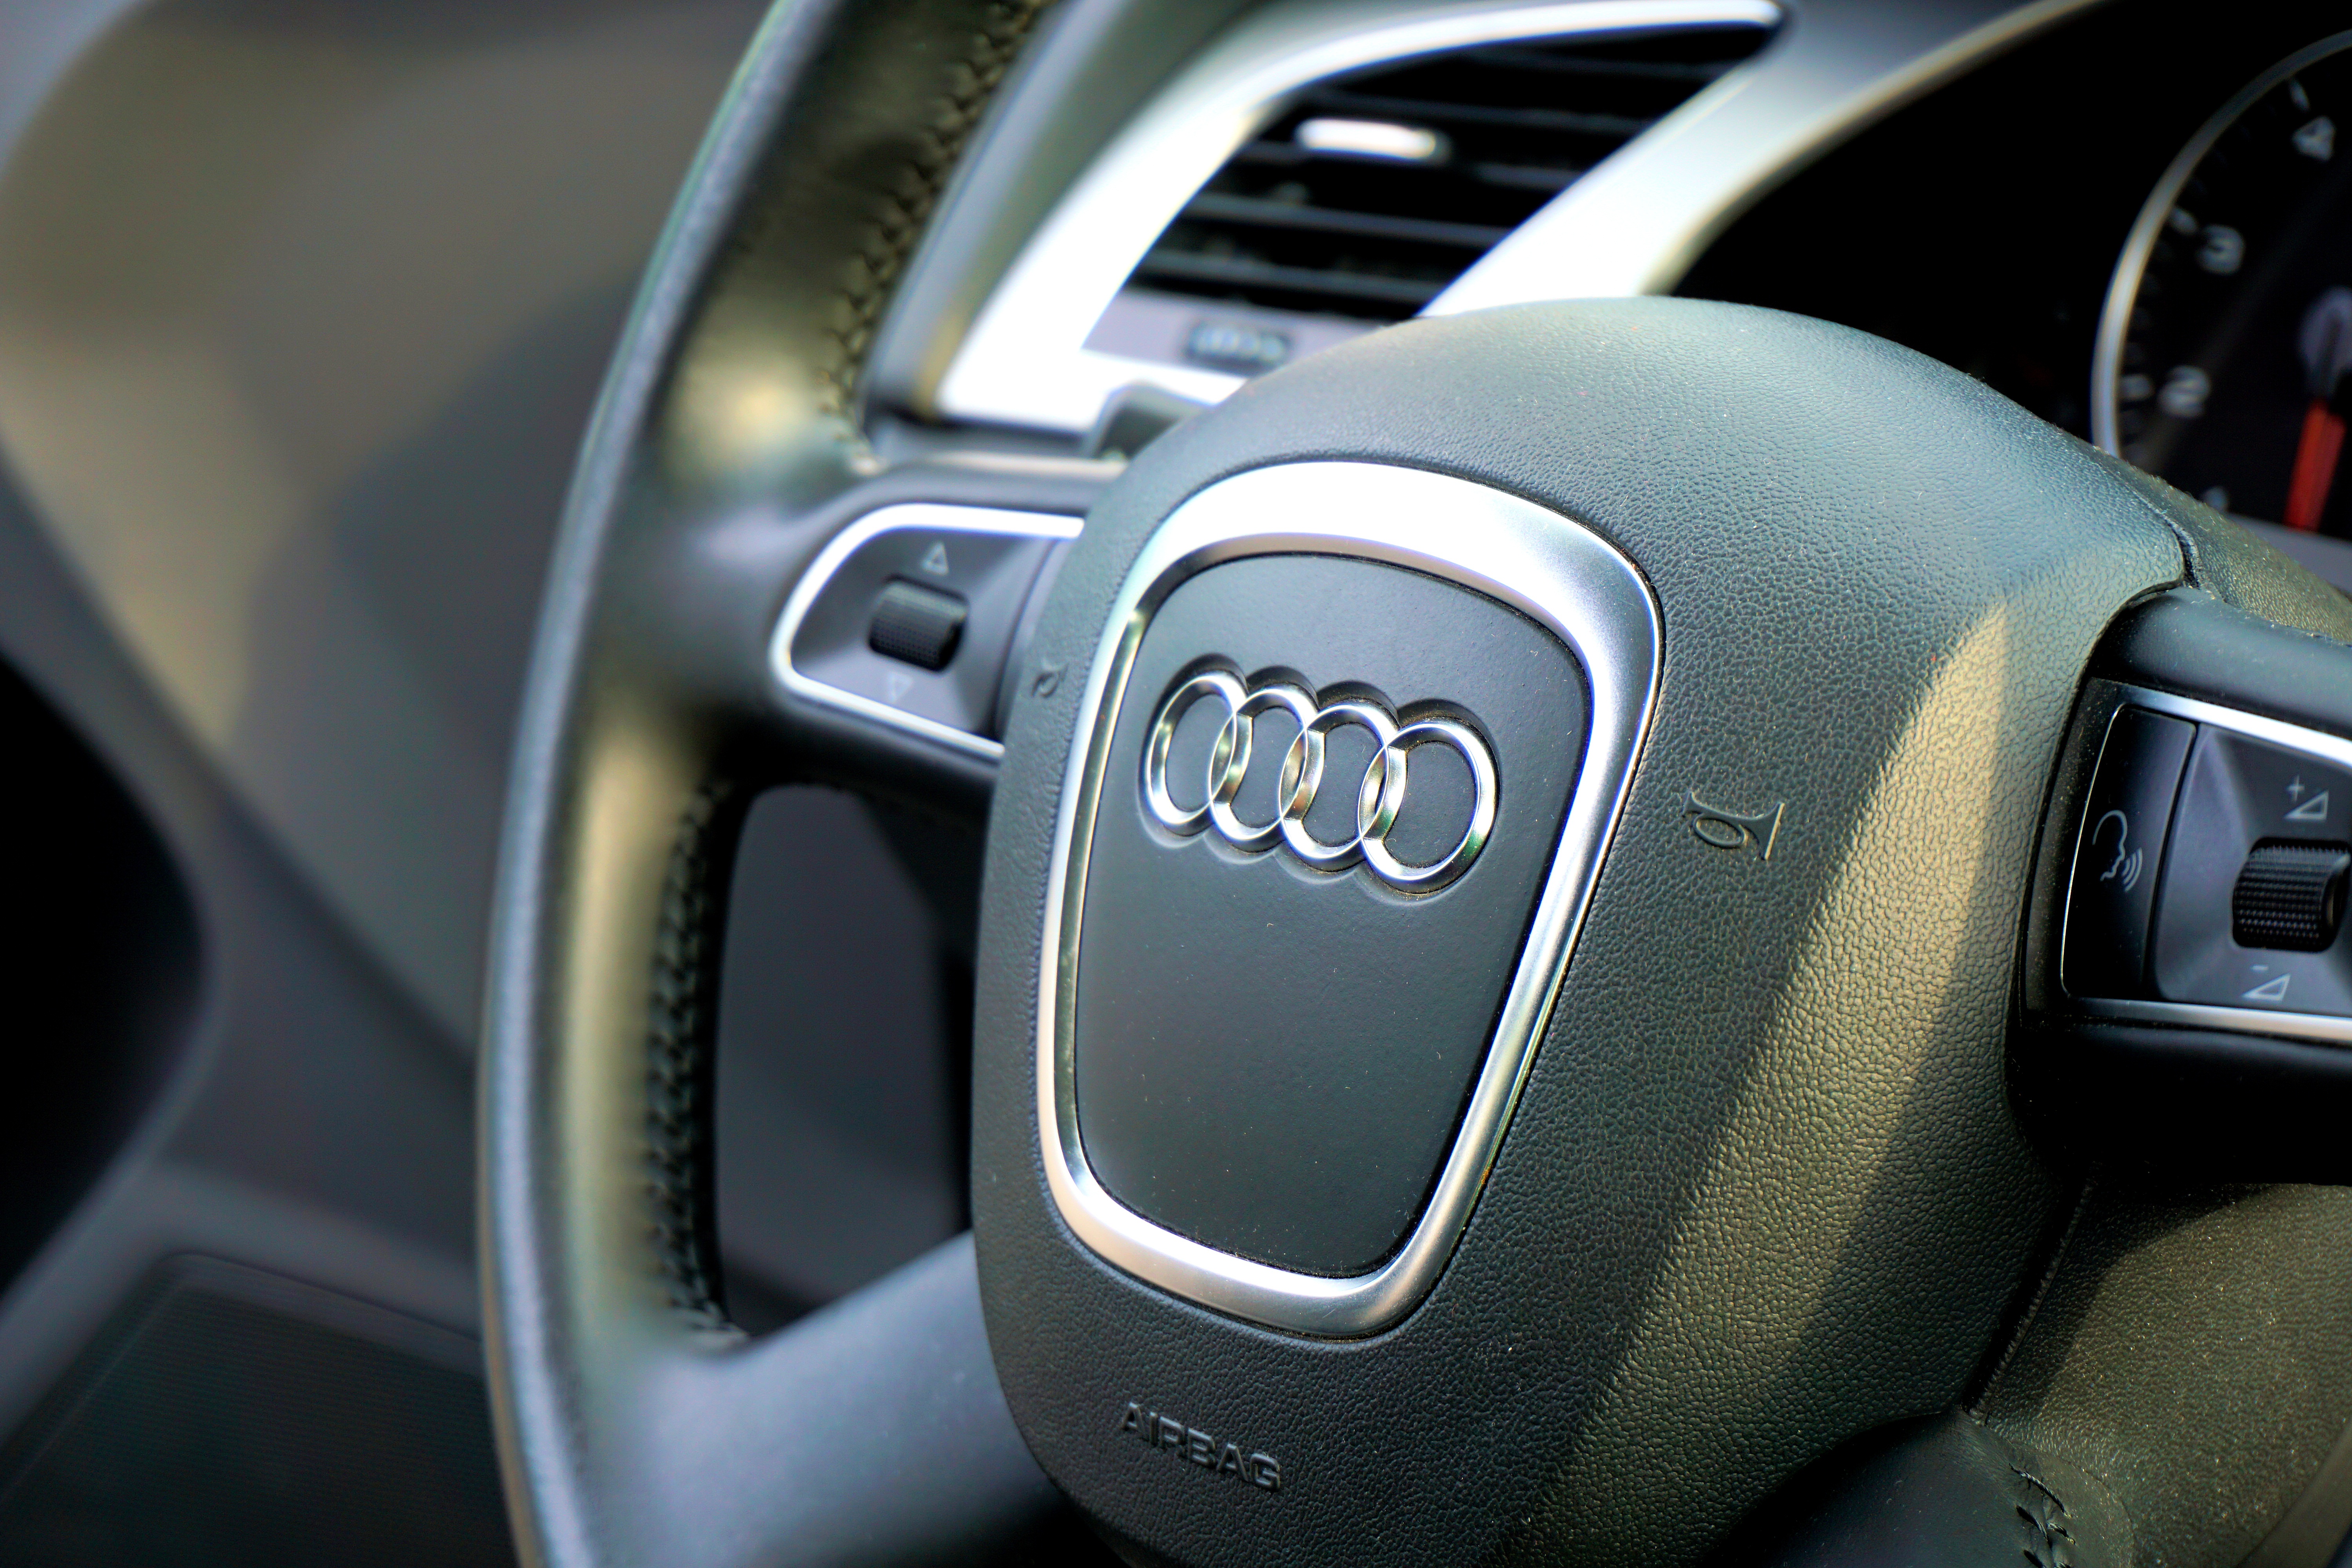
car, wheel, vehicle, drive, auto, steering wheel, automotive, cockpit, bumper, rim, sedan, audi, dare, pkw, sport utility vehicle, land vehicle, audi a5, automobile make, automotive exterior, compact car, automotive design, luxury vehicle, family car, executive car, mid size car, audi q5